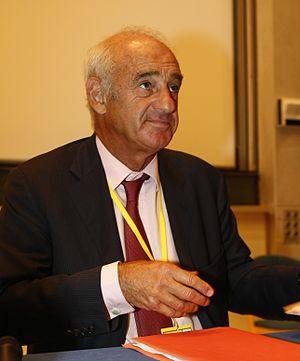
Henri Weber, né en 23 juin 1944 à Leninabad et mort le 26 avril 2020 à Avignon, est un homme politique français, membre du Parti socialiste, sénateur de la Seine-Maritime puis député européen.